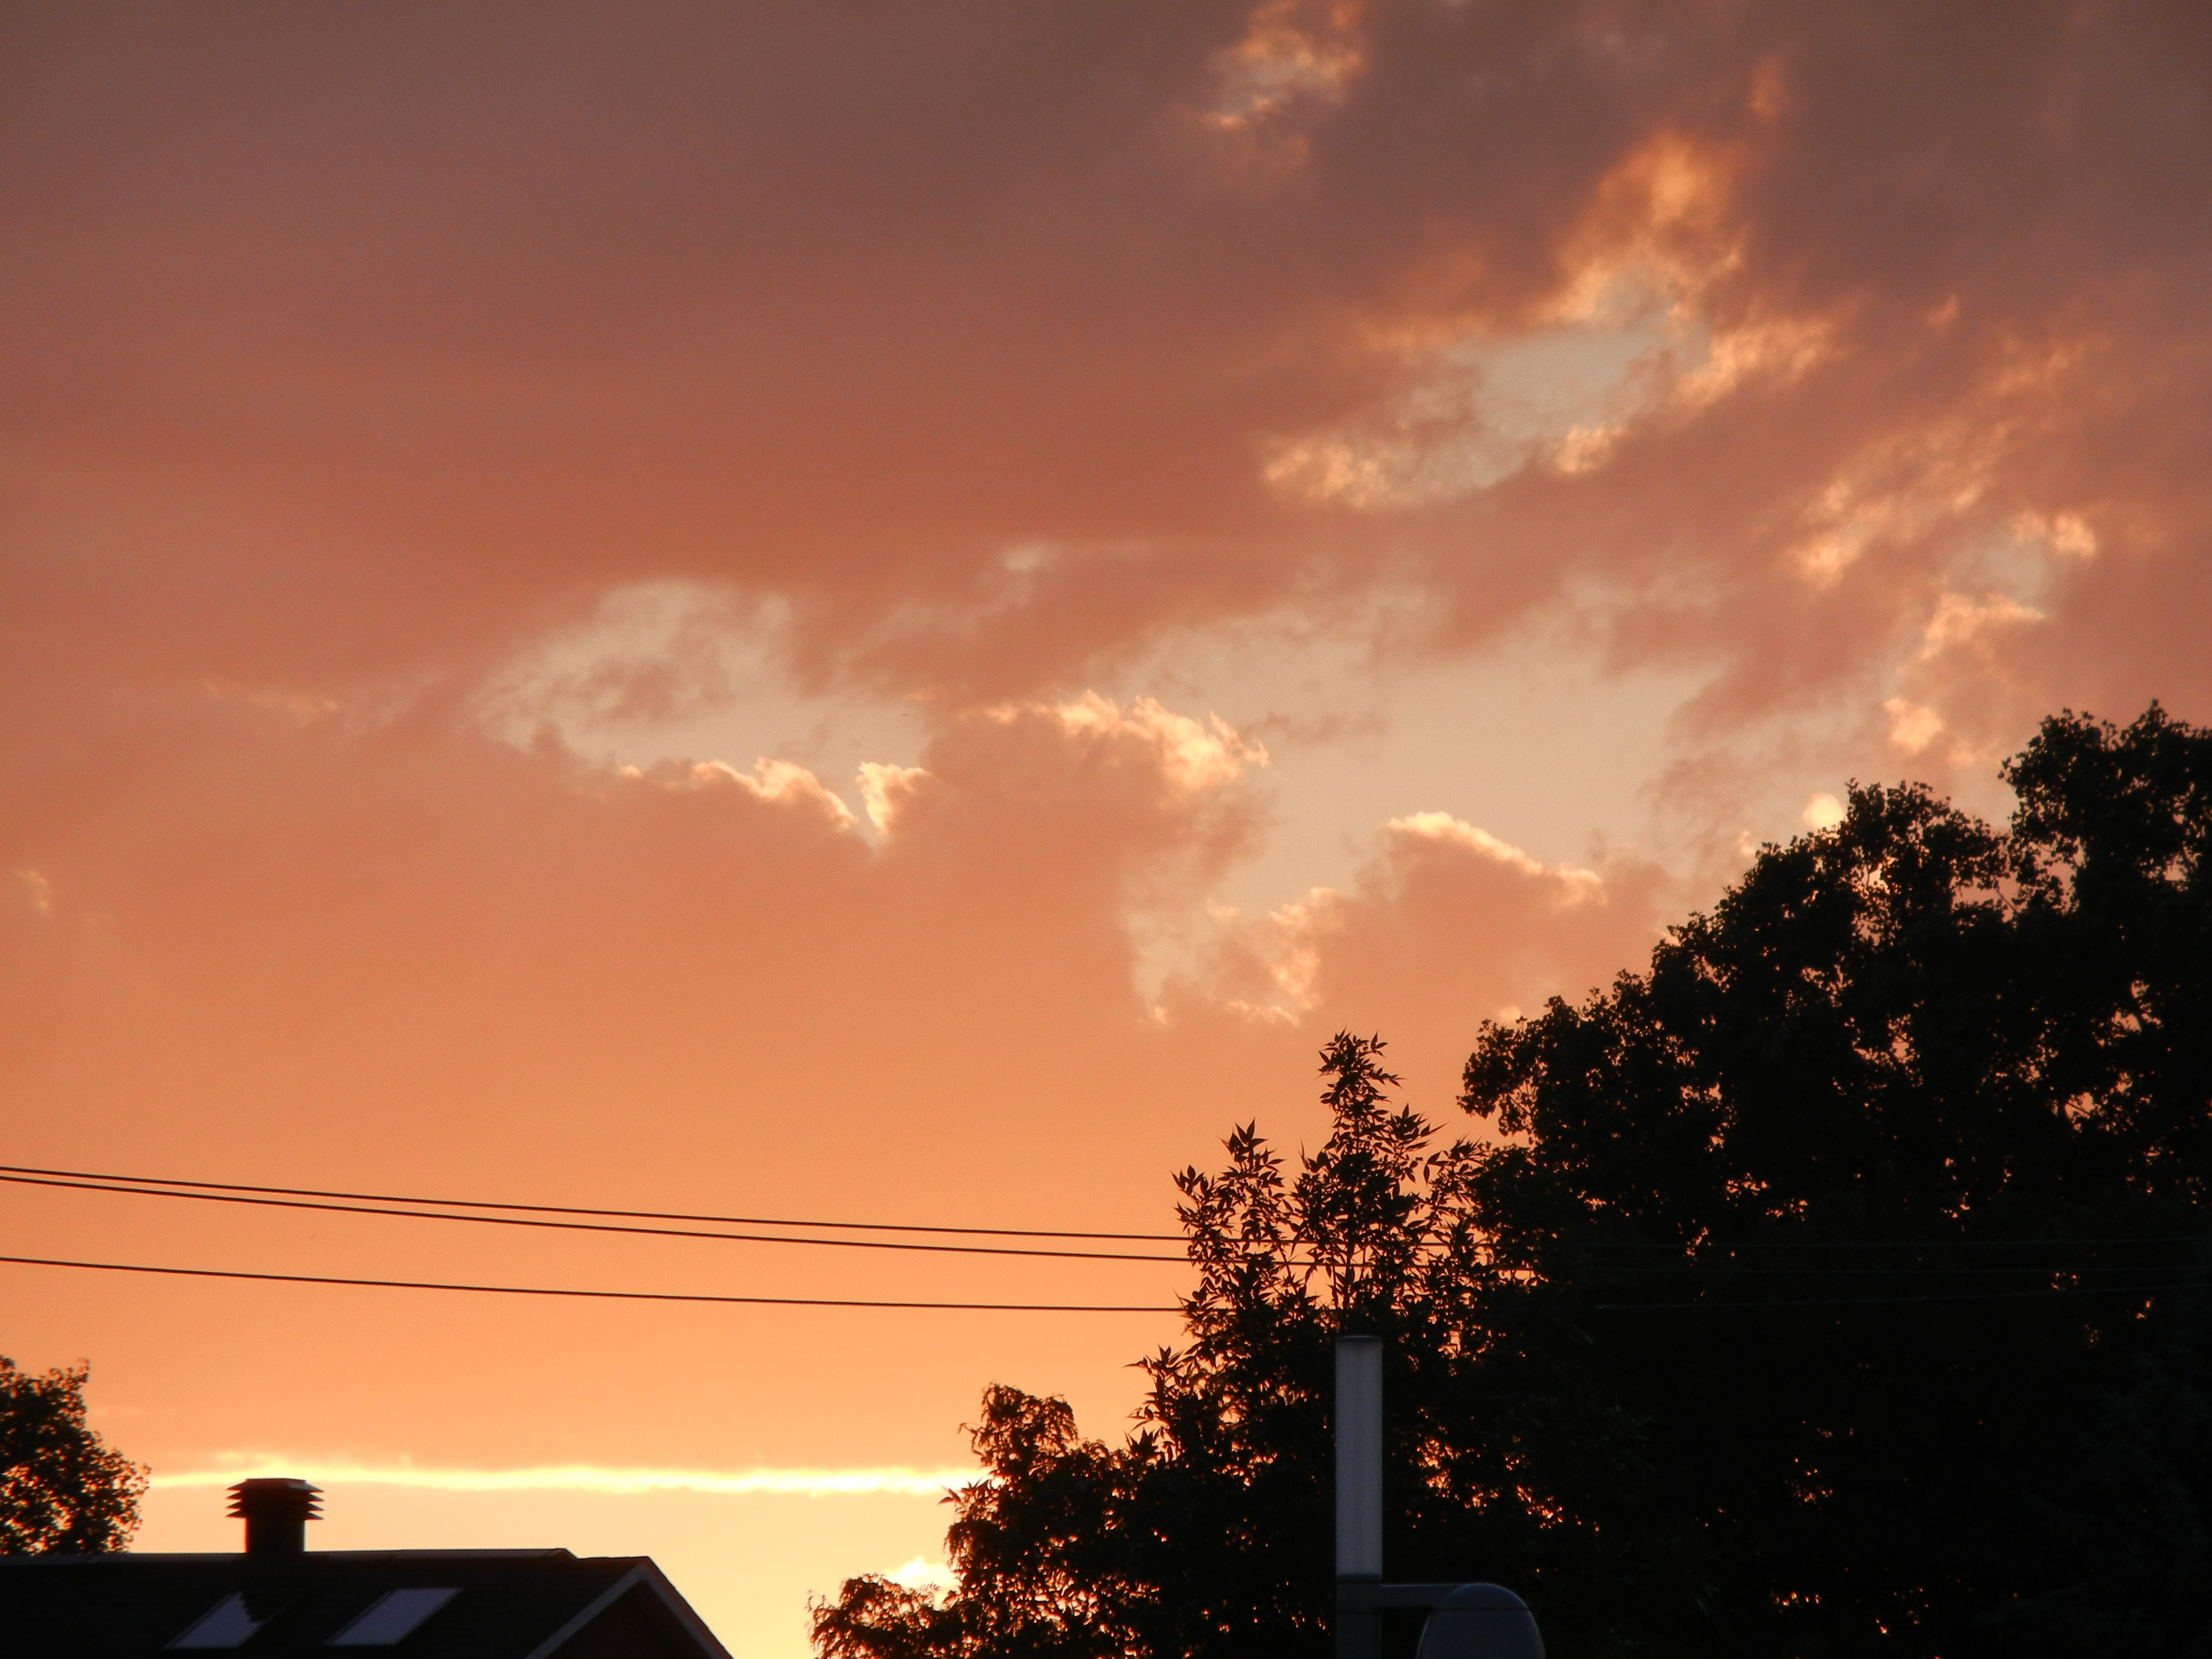
nature, cloud, sky, sun, sunrise, sunset, sunlight, morning, view, dawn, atmosphere, dusk, environment, evening, high, tranquil, scenic, weather, cloudscape, outdoors, stratosphere, meteorology, afterglow, meteorological phenomenon, red sky at morning